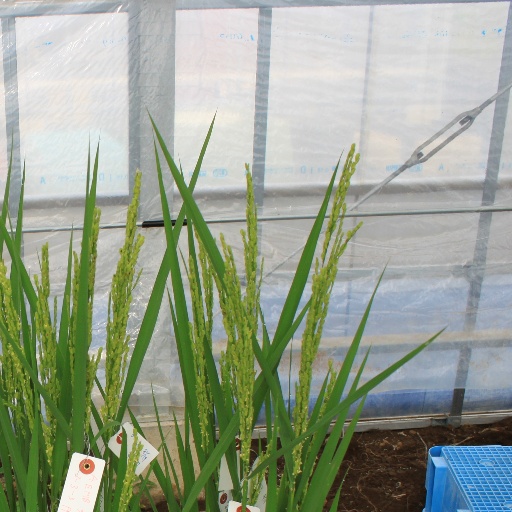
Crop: rice